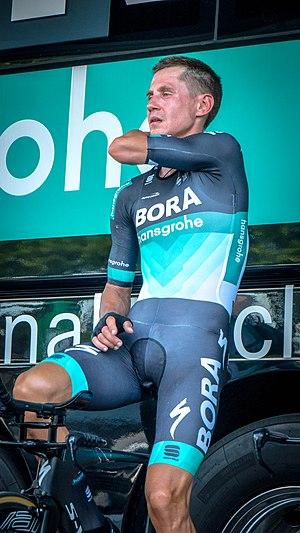
Paweł Poljański, né le 6 mai 1990 à Wejherowo, est un coureur cycliste professionnel polonais, membre de l'équipe Bora-Hansgrohe.